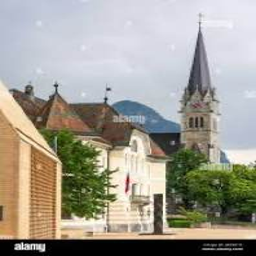
Kathedrale St. Florin